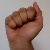
The image shows a hand gesture representing the letter 'A' in Indian Sign Language.